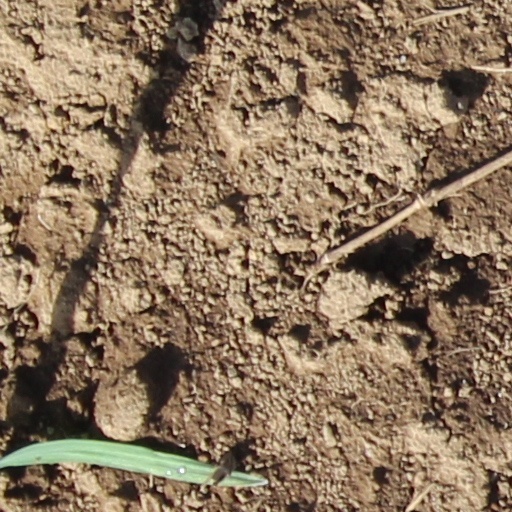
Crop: wheat